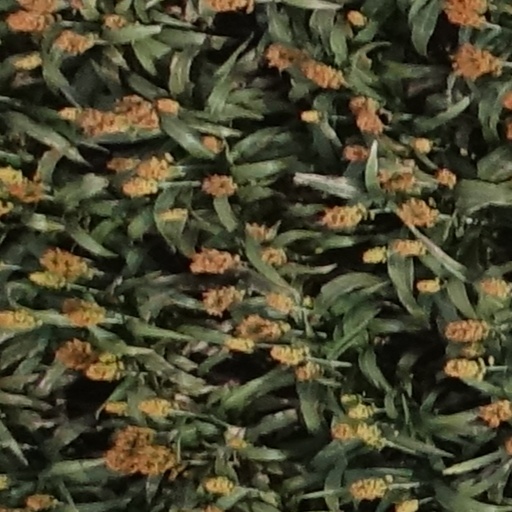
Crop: sorghum